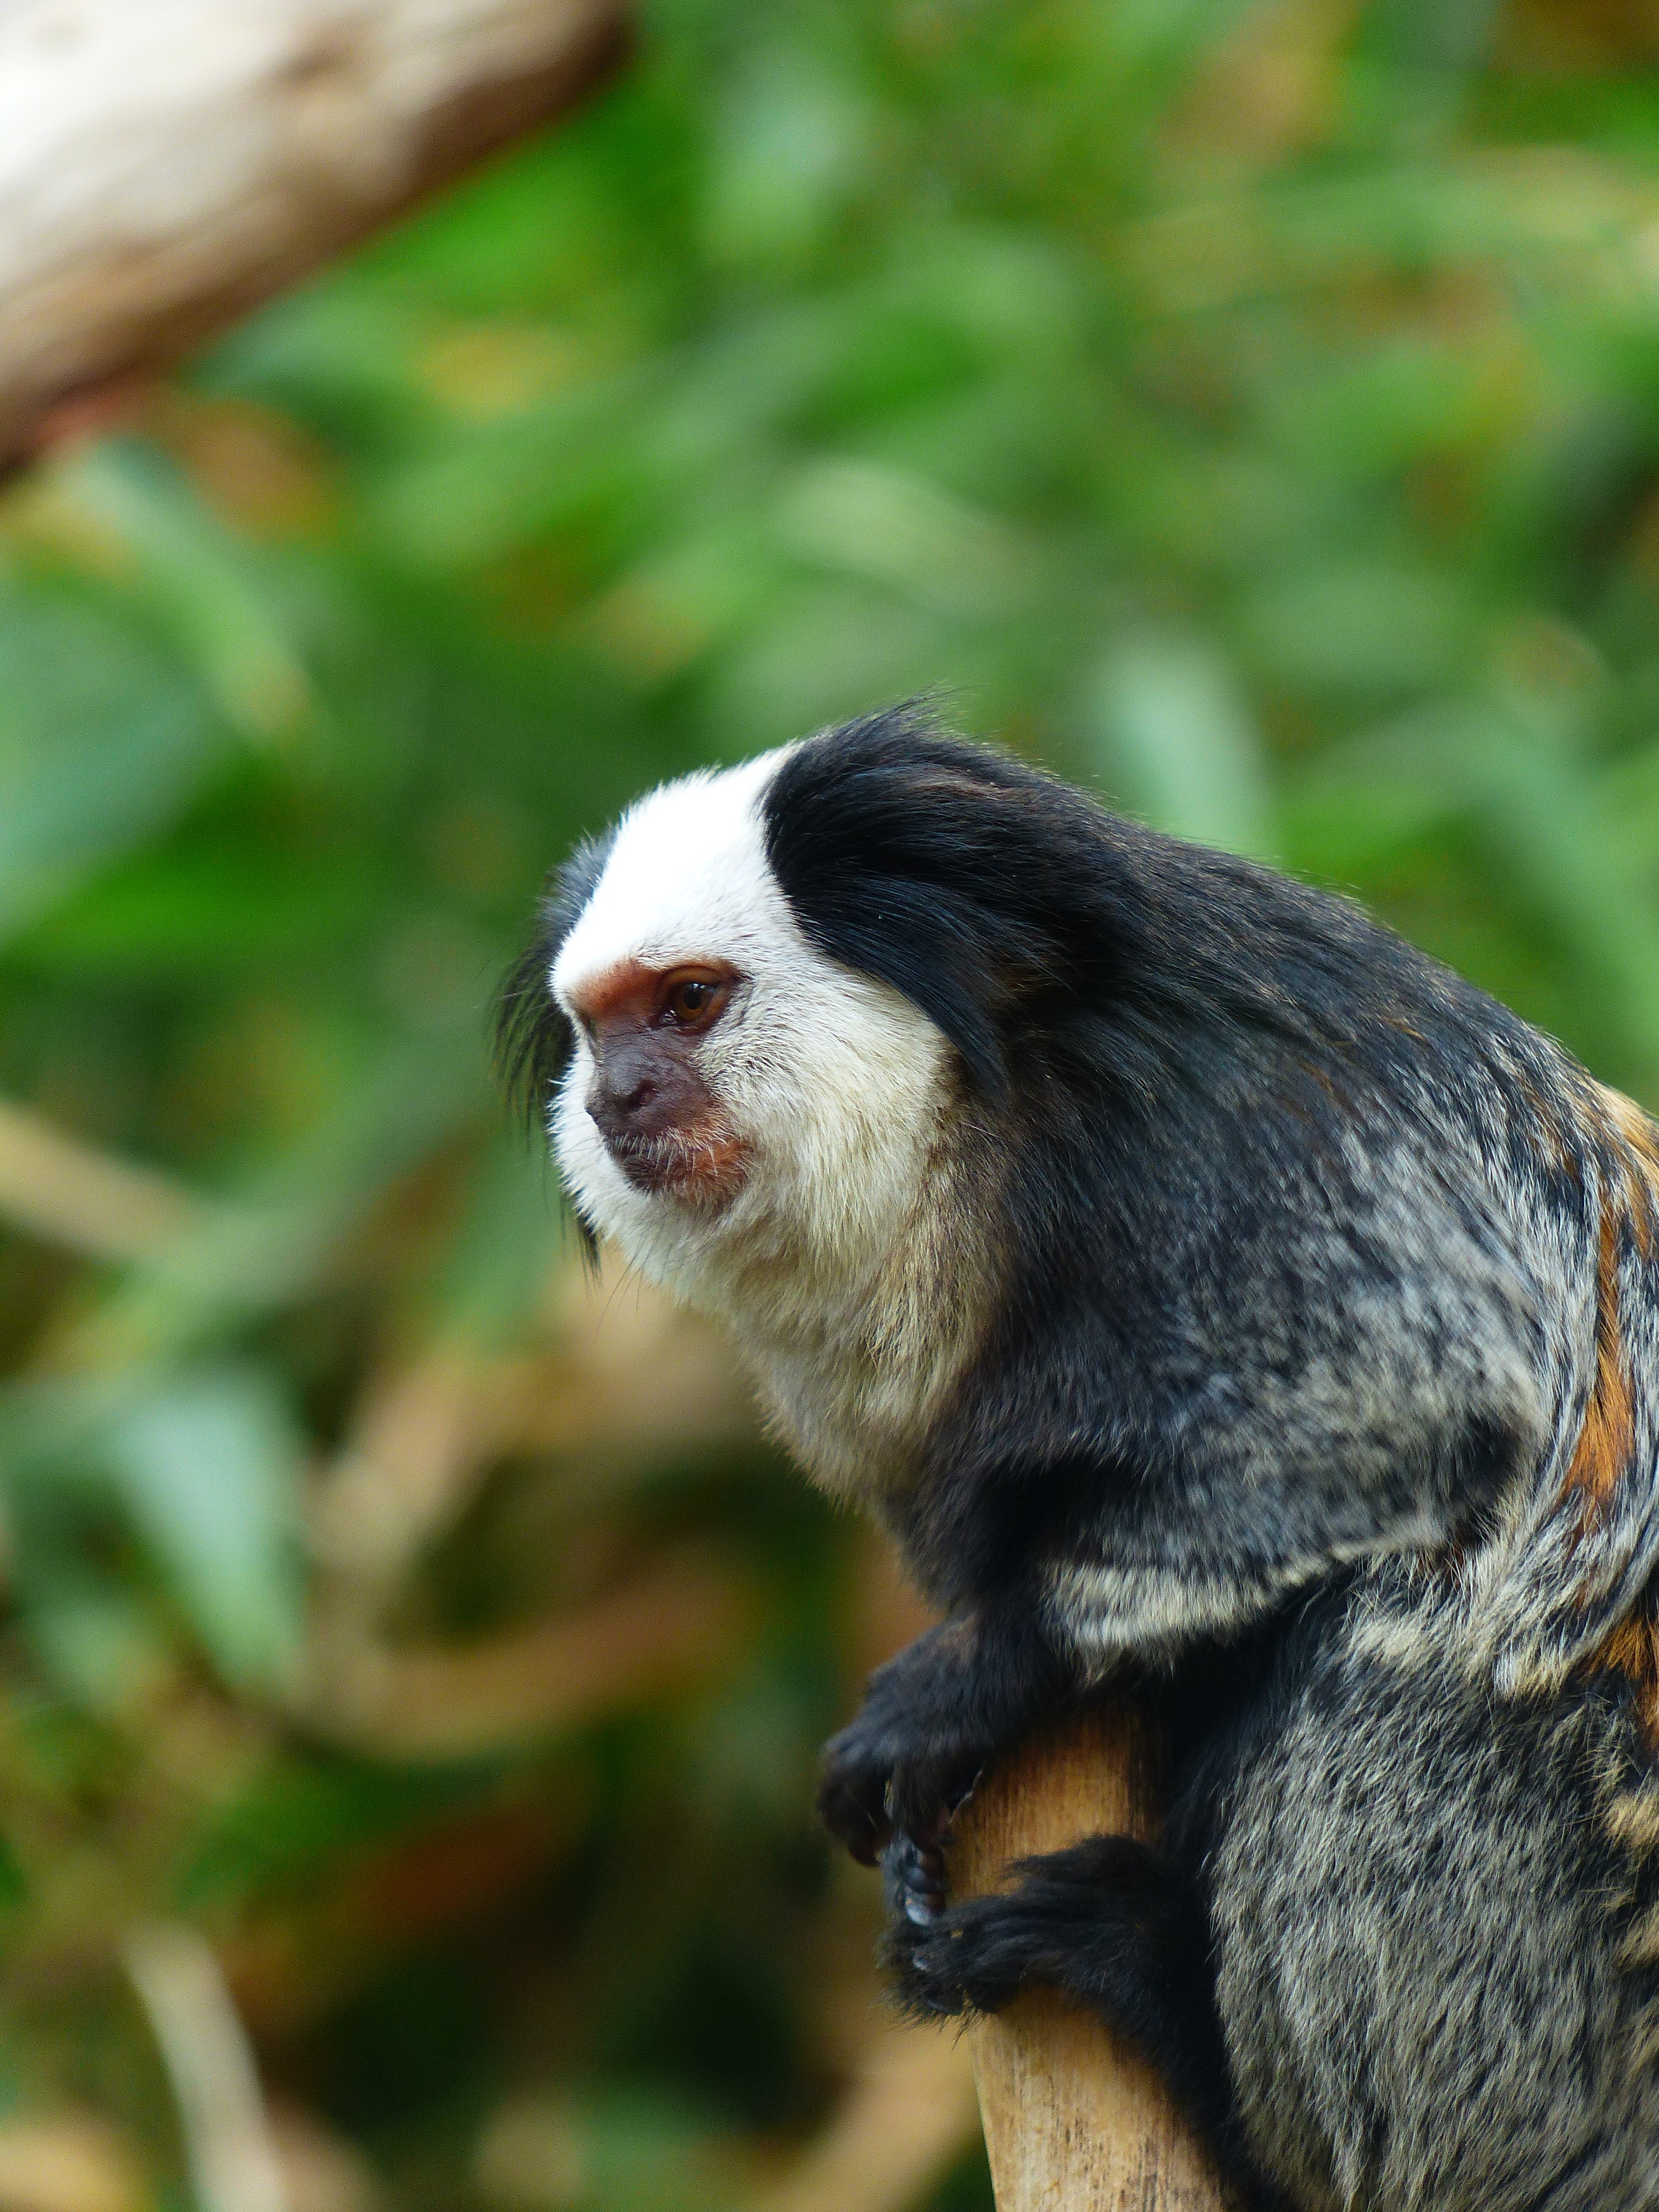
cute, wildlife, zoo, small, mammal, monkey, fauna, primate, chimpanzee, vertebrate, ffchen, macaque, old world monkey, marmoset, species of primate, callithrix geoffroyi, krallenaffe, new world monkey, white headed marmoset, callitrichidae, callitrichinae, new world monkeys, endemic to brazil, ear tuft, marmosette